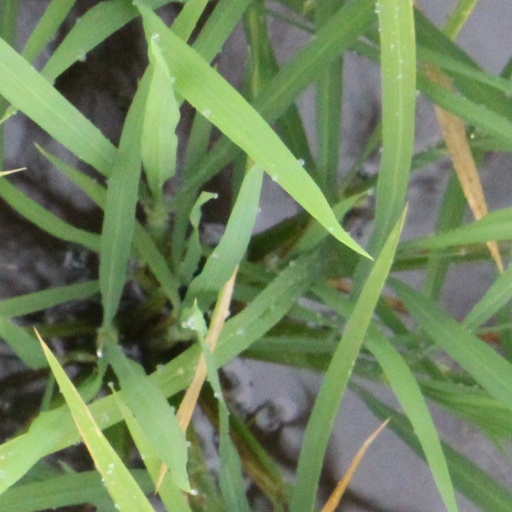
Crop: rice